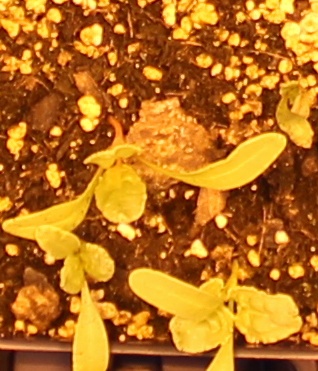
Label: Sugar beet